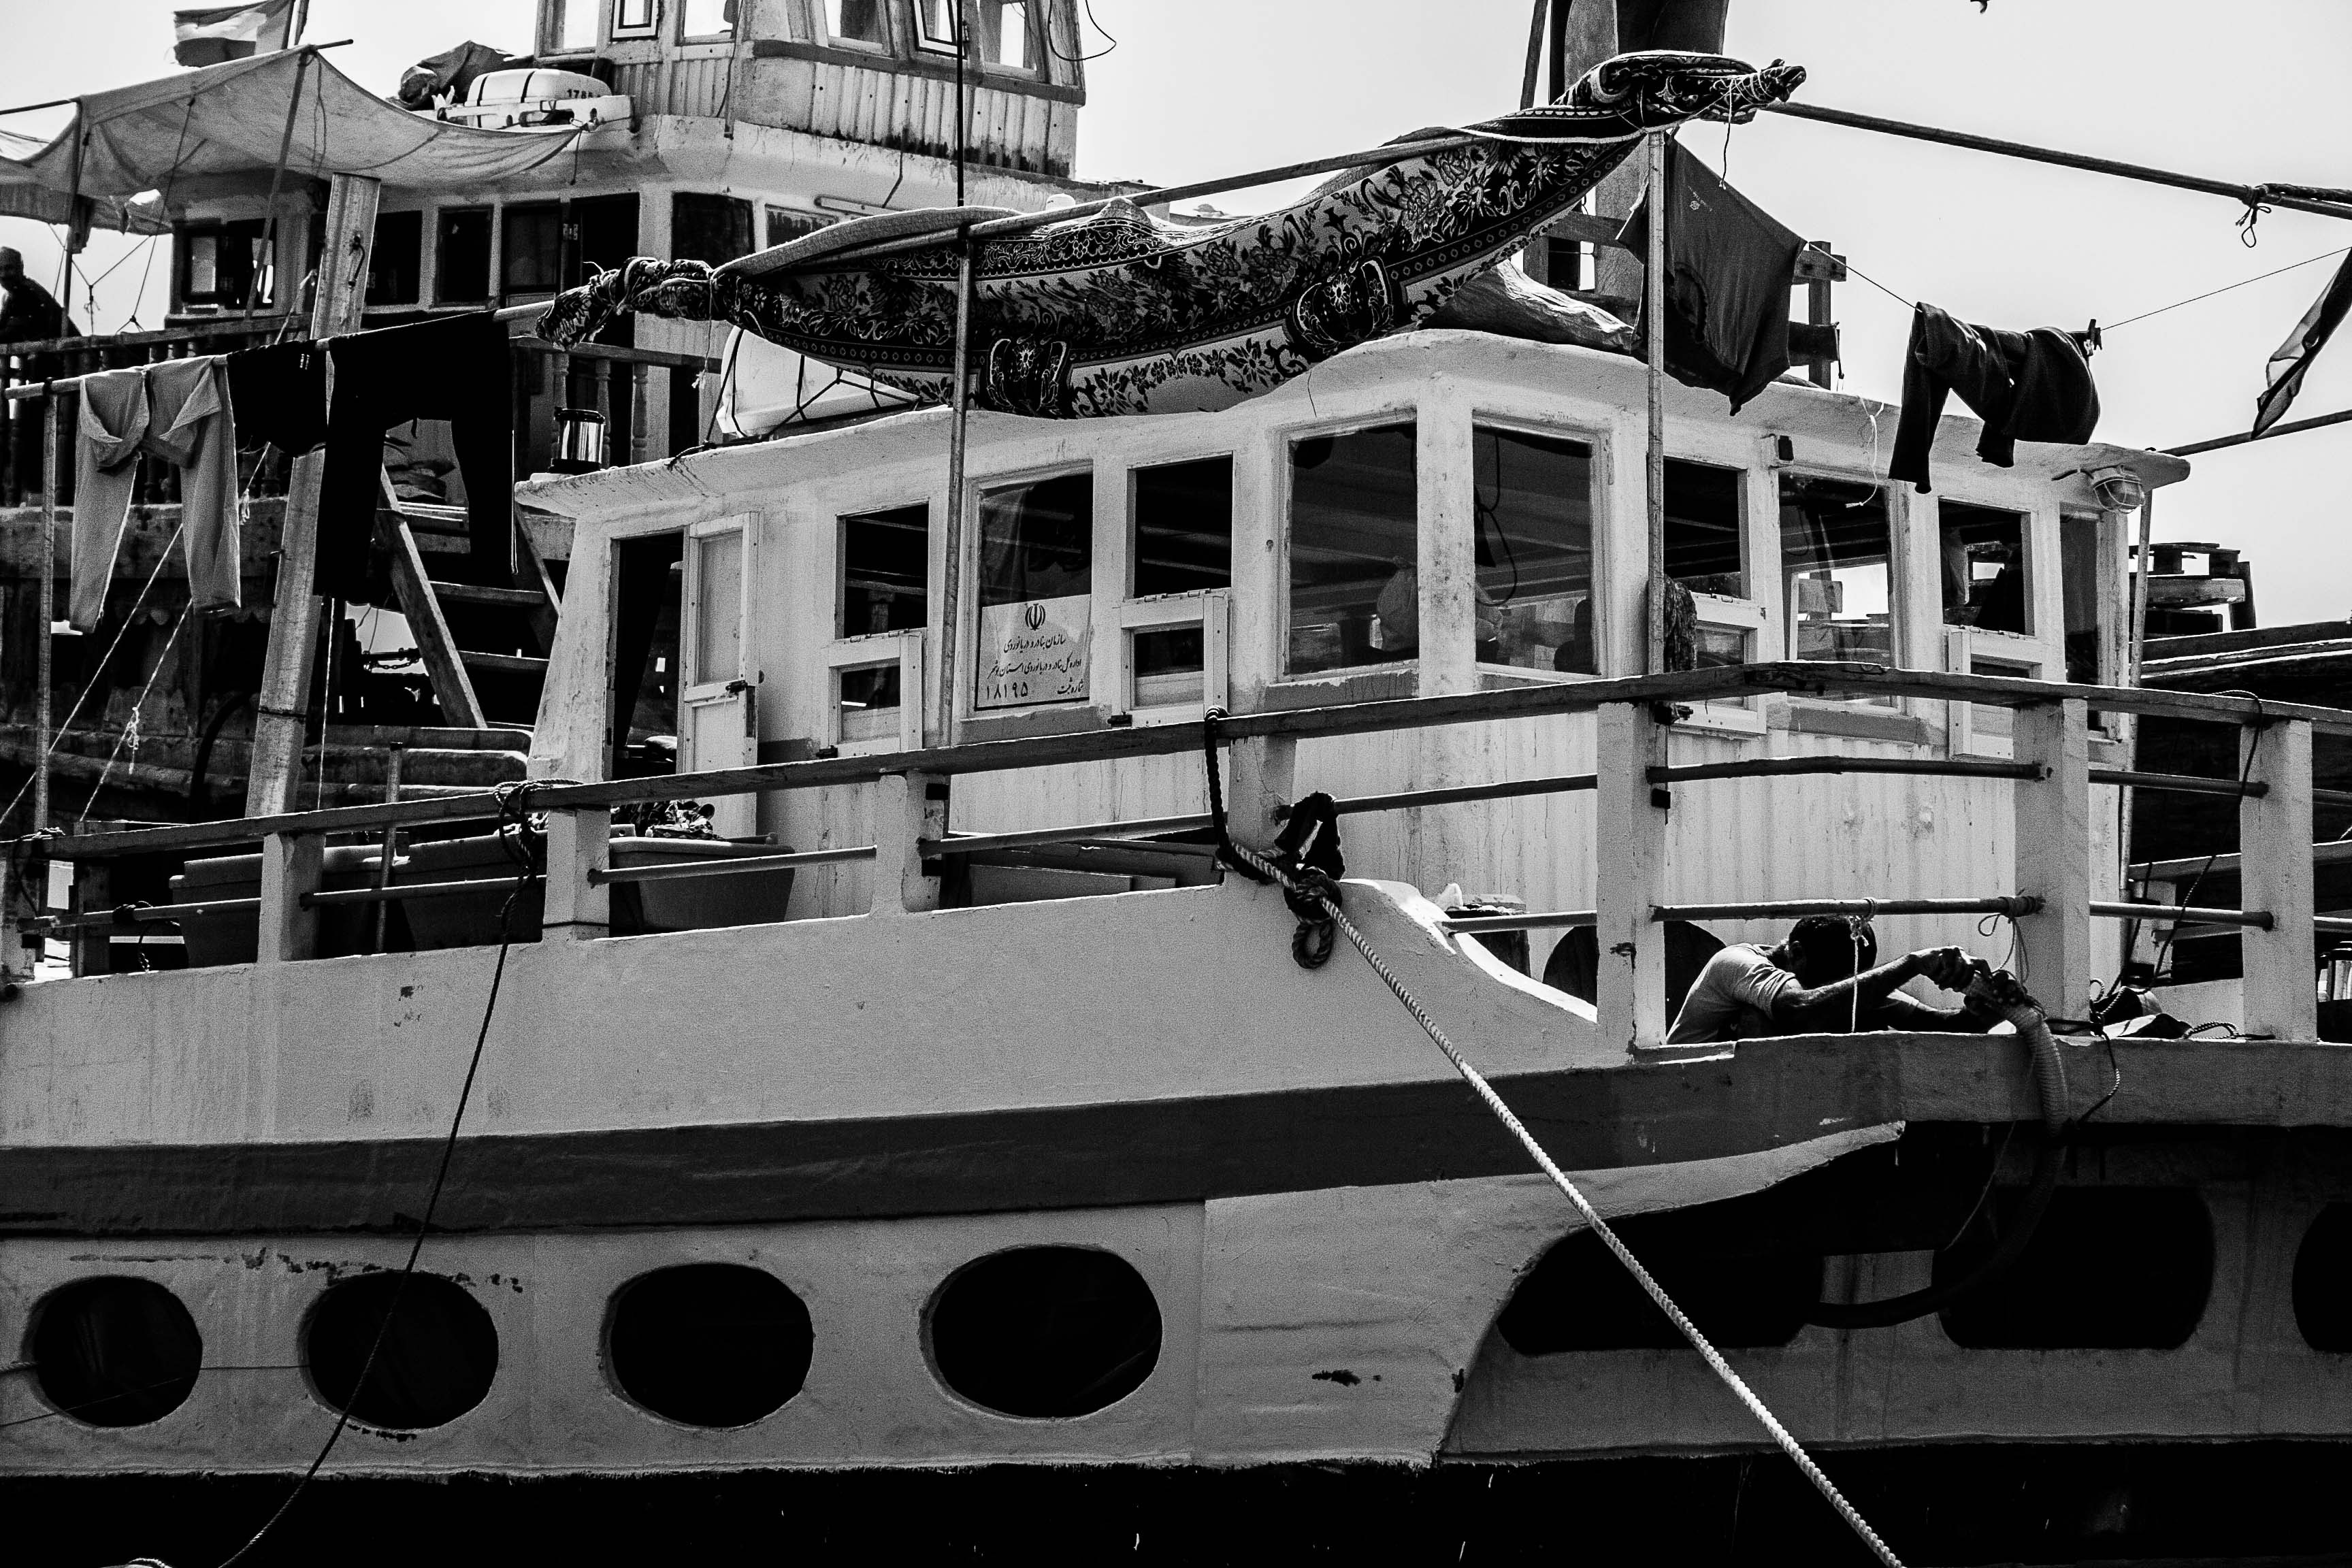
sea, black and white, wood, boat, ship, transport, vehicle, port, monochrome, watercraft, load, passenger ship, maritime transport, monochrome photography